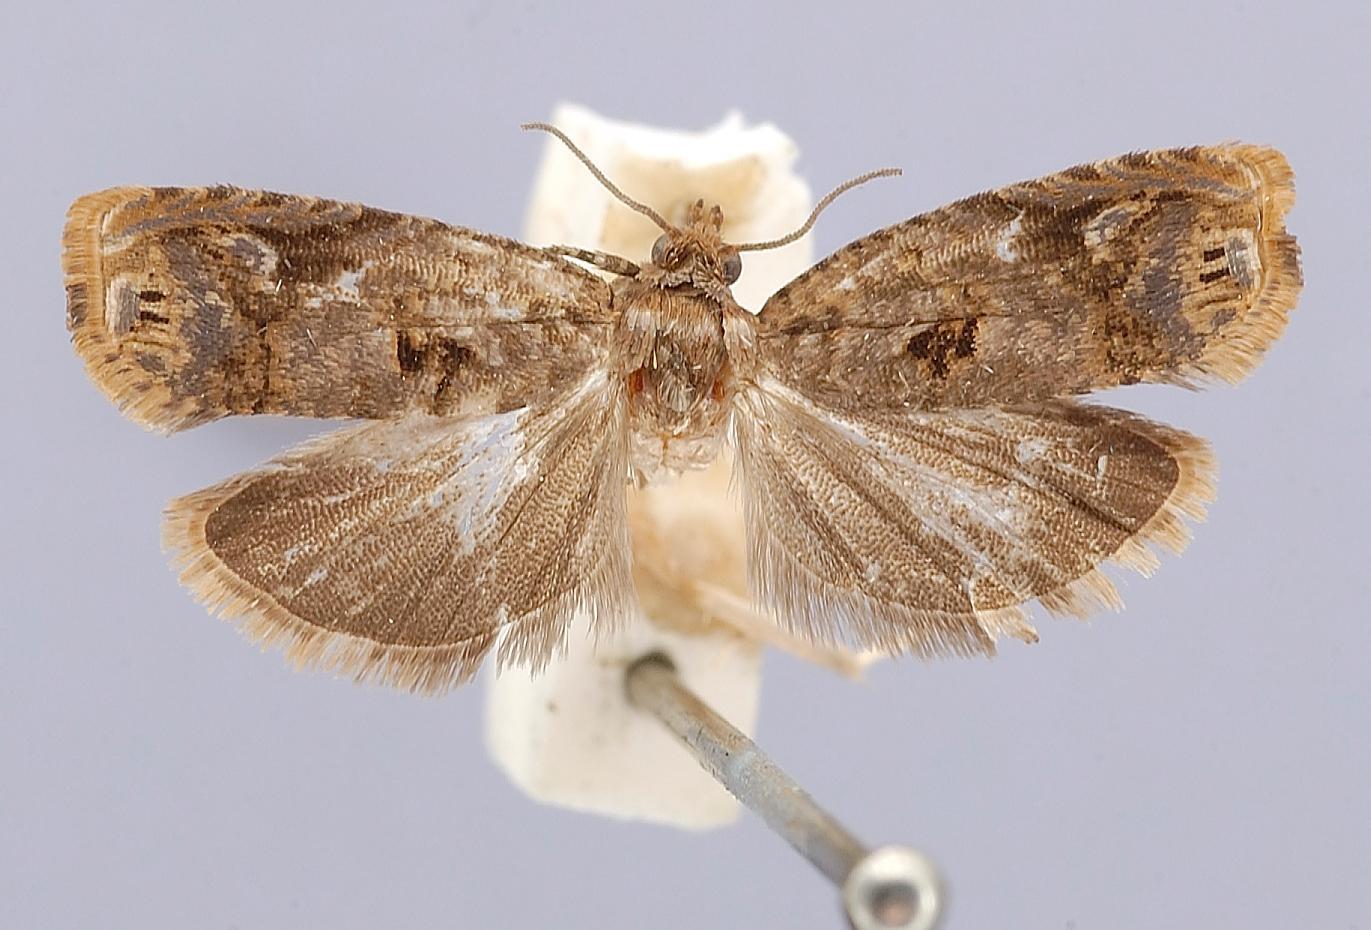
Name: Episimus unguiculus
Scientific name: Episimus unguiculus Clarke, 1951
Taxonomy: Animalia, Arthropoda, Insecta, Lepidoptera, Tortricidae
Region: F. Bourquin
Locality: Tigre, Buenos Aires, Argentina
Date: Mar 1946